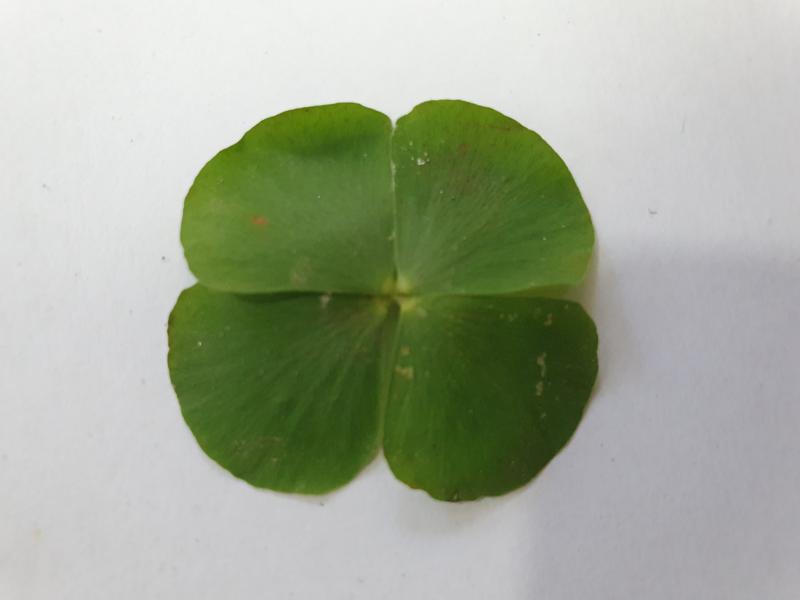
Weed species: Marsilea minuta